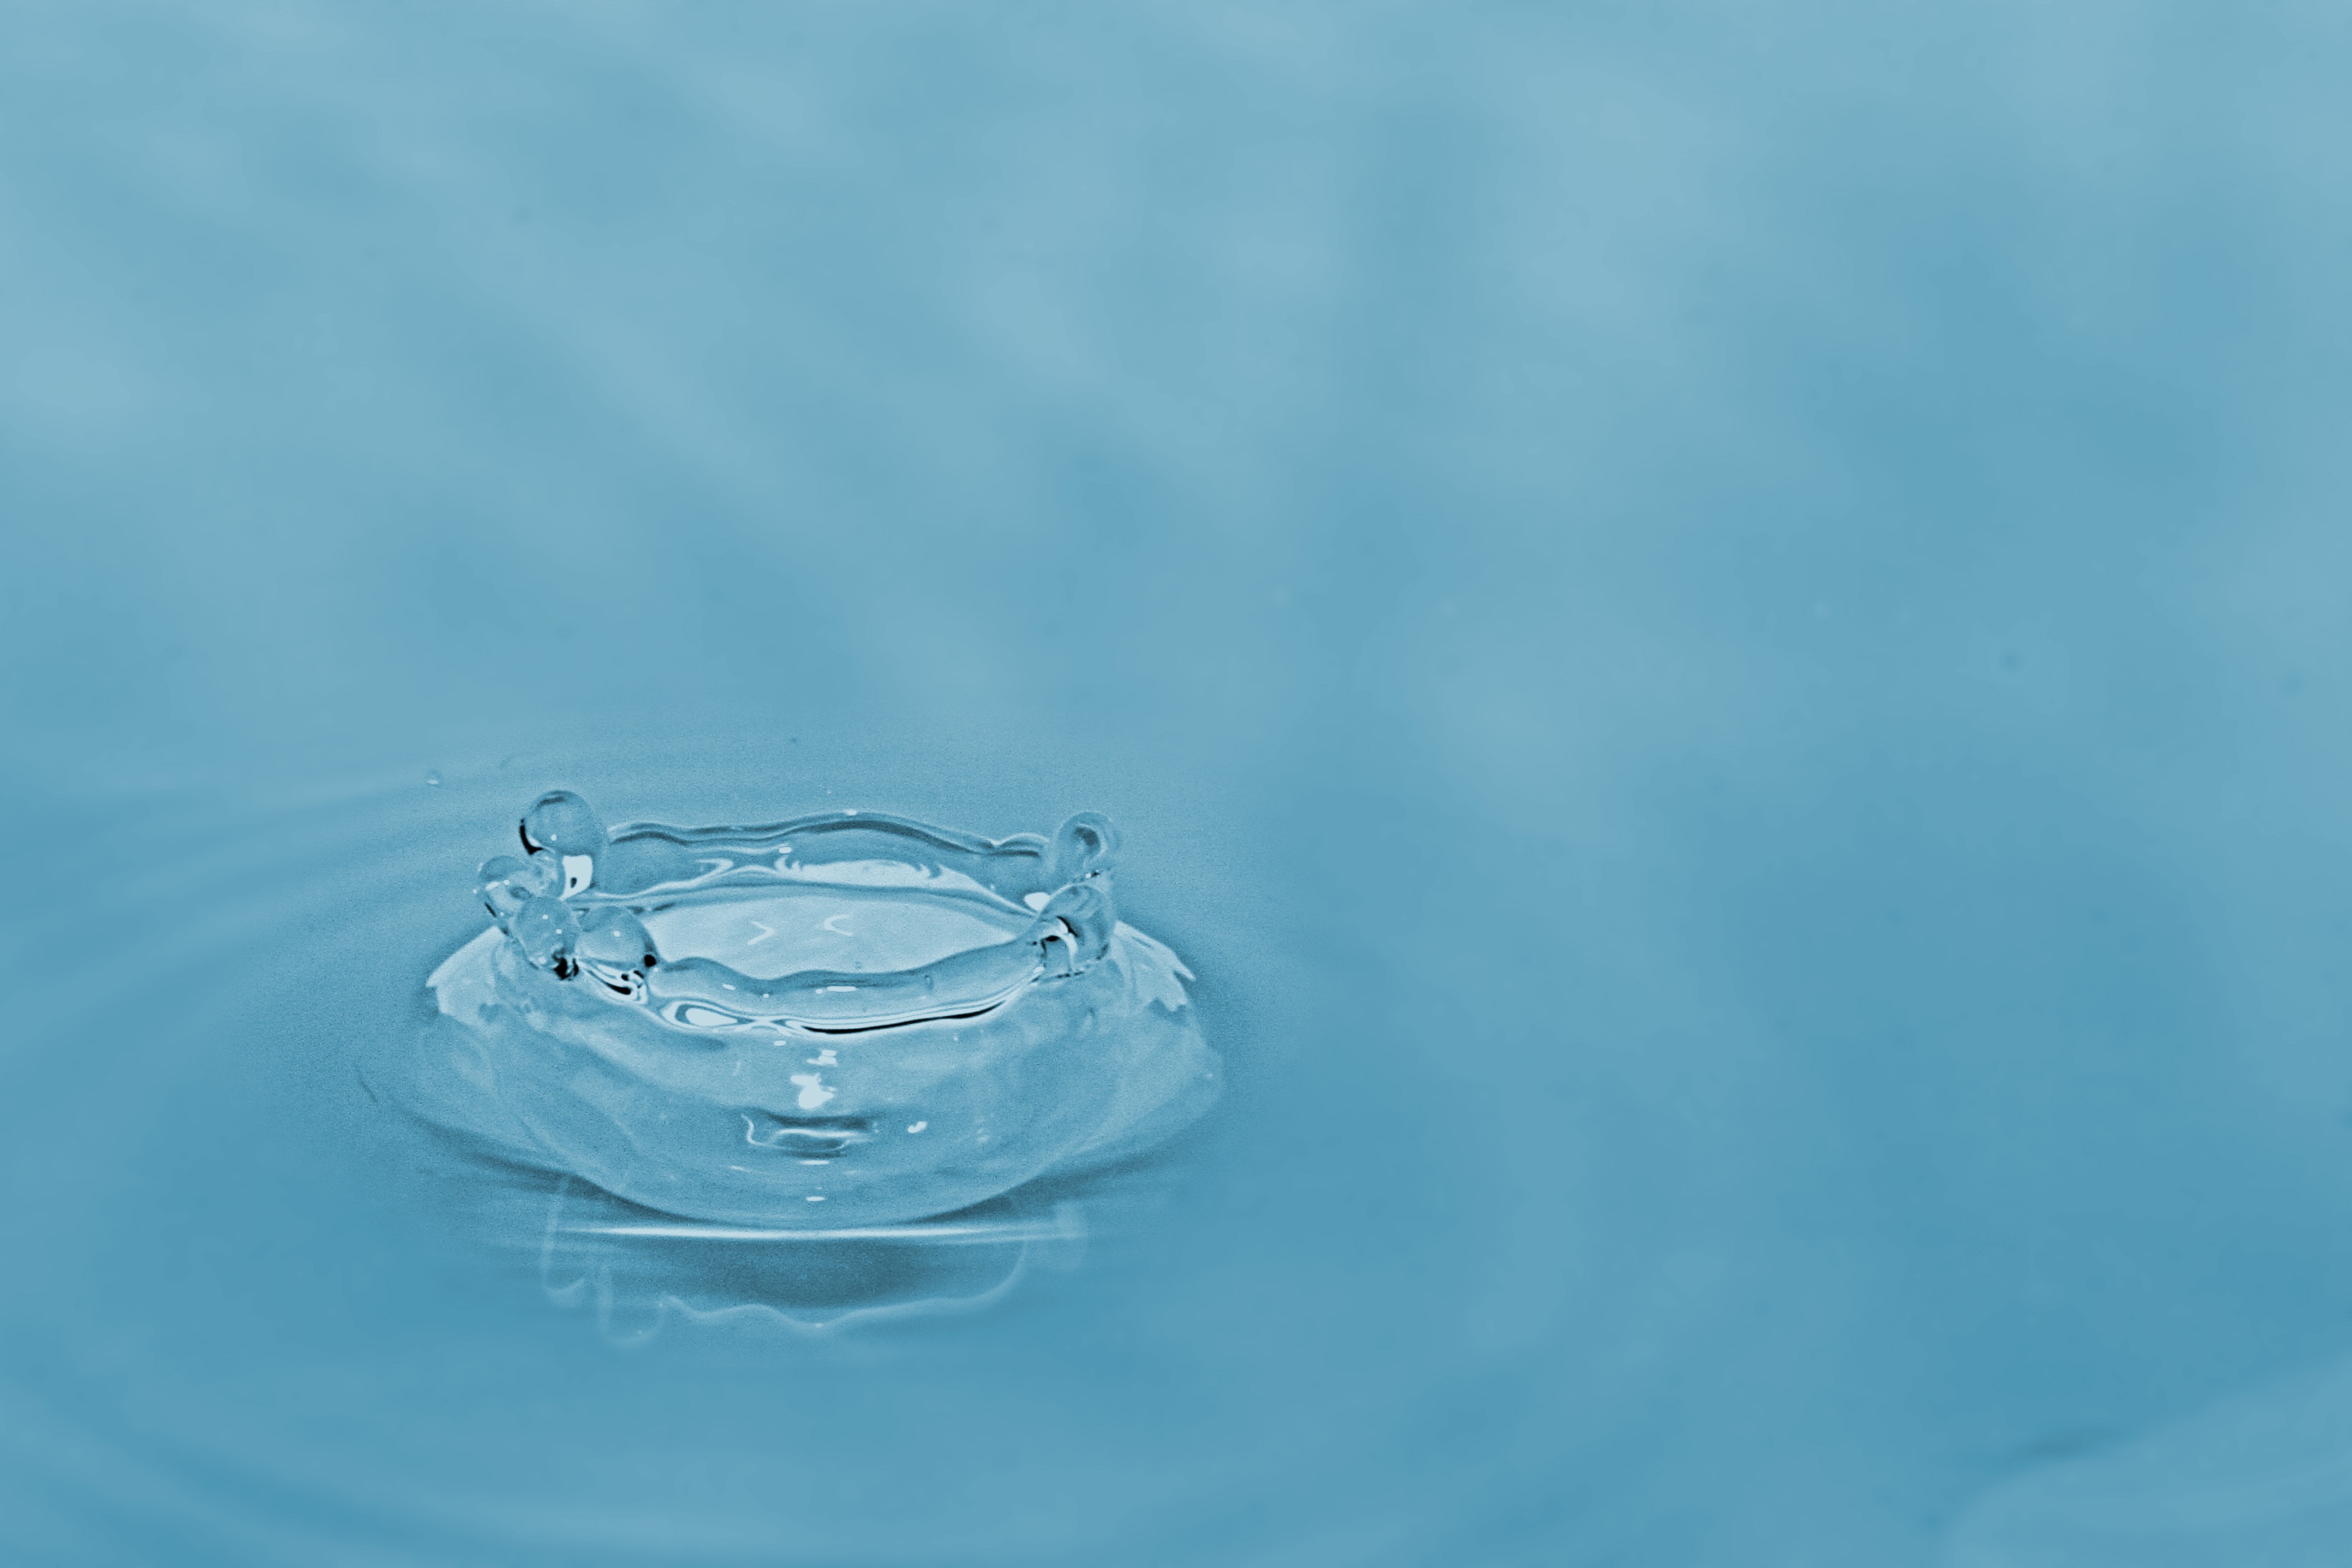
water, nature, drop, petal, glass, macro, blue, close up, macro photography